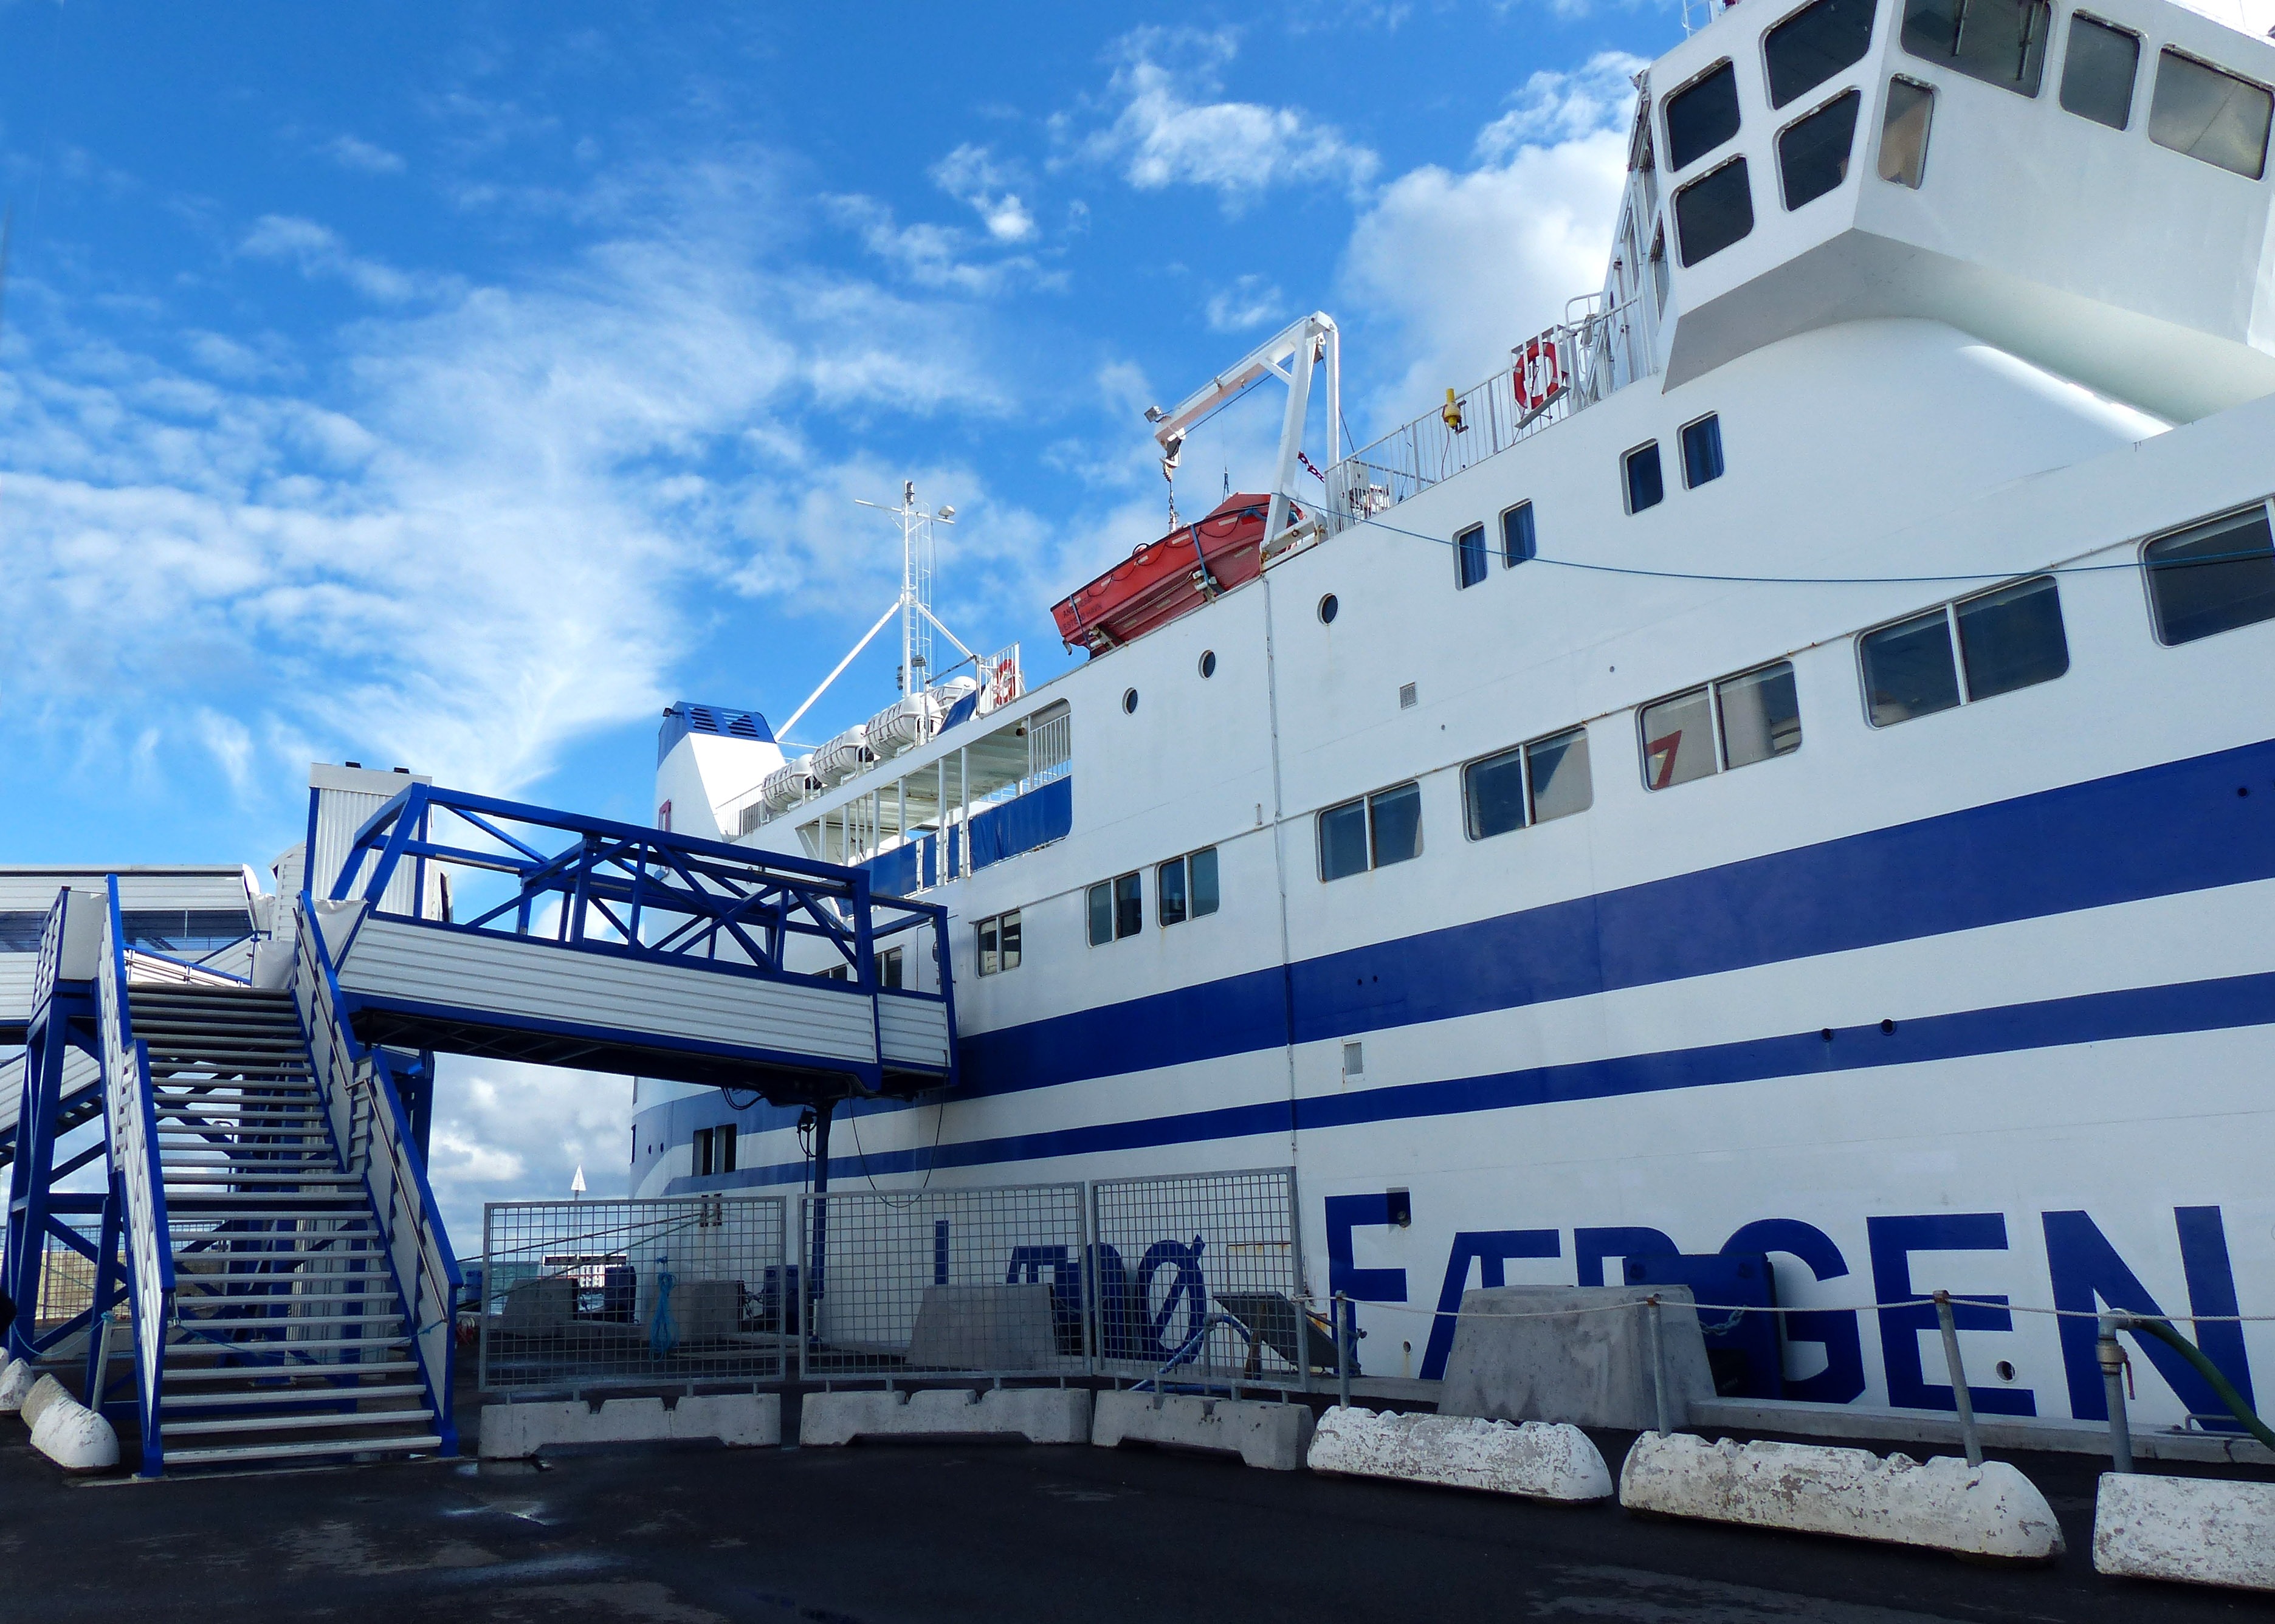
sea, white, boat, pier, ship, transport, vehicle, blue, port, cargo ship, ferry, watercraft, cruise ship, passenger, baltic sea, container ship, investors, passenger ship, blue white, freight transport, kattegat, laesoe